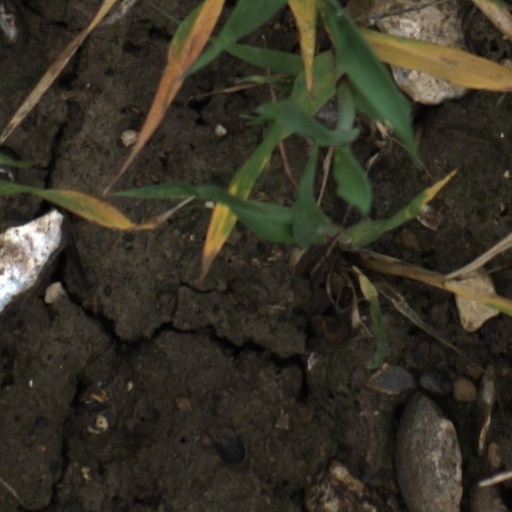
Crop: wheat